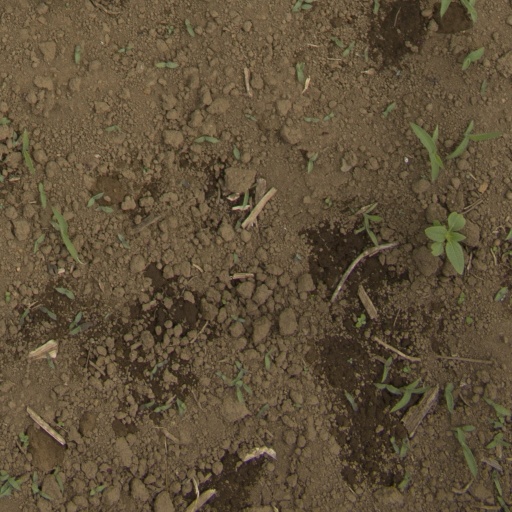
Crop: Jerusalem artichoke